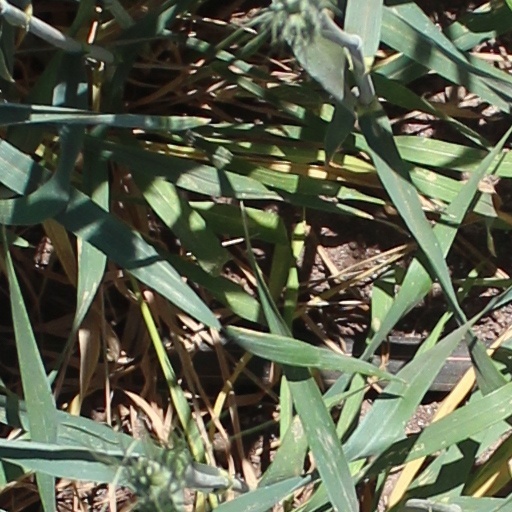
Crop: wheat